Marti Belle

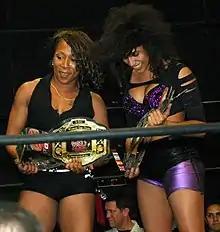
Belle (right) and Jazz as the WSU Tag Team Champions in March 2011

Belle debuted for Women Superstars Uncensored on March 6, 2010, teaming with Tina San Antonio in a losing effort to The Boston Shore (Amber and Lexxus). On April 2, Belle competed in the WSU J-Cup Tournament, where she lost in the first round to Brittney Savage. The next day, Belle teamed with Danny Demanto competed in the WSU King & Queen Tournament, losing to Devon Moore and Alicia. On June 26, Belle competed in the "Uncensored Rumble III" match, which was won by Jazz. On November 26, Belle and Tina San Antonio, collectively known as The Belle Saints, defeated Cindy Rogers and Jana to become the WSU Tag Team Champions, and they would defeat Jamilia Craft and Jennifer Cruz on the same night to retain the titles for the first time. At WSU's 4th Anniversary Show, Belle retained the tag titles with Jazz as her partner replacing Tina (who was injured before the event) in a three-way match against The Soul Sisters (Jana and Luscious Latasha) and The Cosmo Club (Cindy Rogers and Amy Lee). On May 27, Belle lost the championships to The Boston Shore. On April 14, 2012, Belle unsuccessfully challenged Jessicka Havok for the WSU Spirit Championship. On June 16, Belle defeated Havok to win the WSU Spirit Championship. She also competed in the Uncensored Rumble match, which was won by Lexxus. At "Full Steam Ahead" on October 13, Belle had her first successful title defense against Nikki Addams. Belle had another successful title defense against Ezavel Suena on October 12, 2013, but she would be attacked by Suena after the match, leading Belle to challenge Suena to a Title vs Mask rematch. At "Mutiny" on February 8, 2014, Belle lost the title to Suena, who later unmasked and revealed herself as the villainous Niya. Belle's reign lasted 602 days, which is the longest in WSU Spirit Championship history.